Mountain rescue in Wales

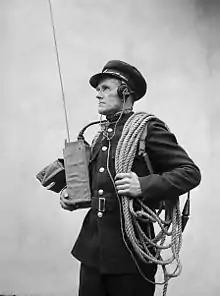
A member of a rescue team in Snowdonia; November 1952 by Geoff Charles (1909-2002)

Mountain rescue in Wales is the search and rescue activities that occur in the mountainous and other wilderness environments in Wales. Wales is largely mountainous with its higher peaks in the north and central areas, including Snowdon, its highest summit. Mountain rescue teams are called out through the police, via the 999 system, to assist police, fire and ambulance. They also work closely with the Air Ambulance and HM Coastguard helicopters as well as the search and rescue dog associations and cave rescue.